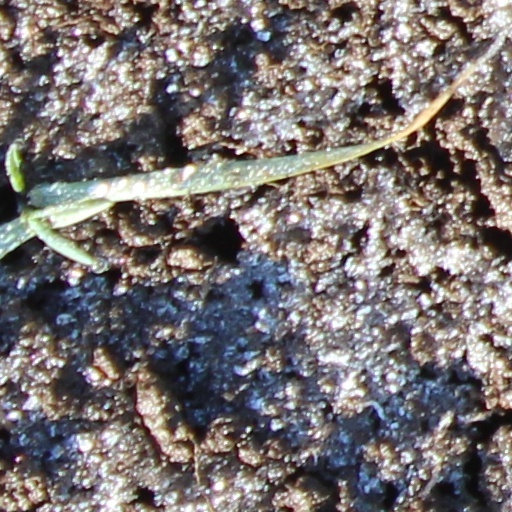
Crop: wheat